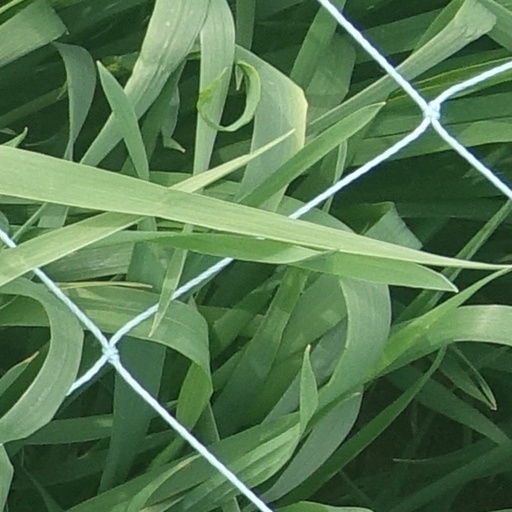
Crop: wheat